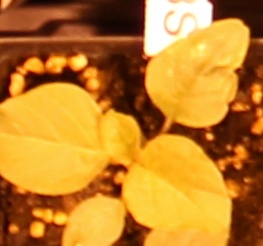
Label: Redroot Pigweed